Pegasus

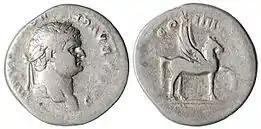
Silver denarius of Domitian with Pegasus on the reverse, dated 79–80 AD

Pegasus is a winged horse in Greek mythology, usually depicted as a white stallion. He was sired by Poseidon, in his role as horse-god, and foaled by the Gorgon Medusa. Pegasus was the brother of Chrysaor, both born from Medusa's blood when their mother was decapitated by Perseus. Greco-Roman poets wrote about his ascent to heaven after his birth and his obeisance to Zeus, who instructed him to bring lightning and thunder from Olympus.